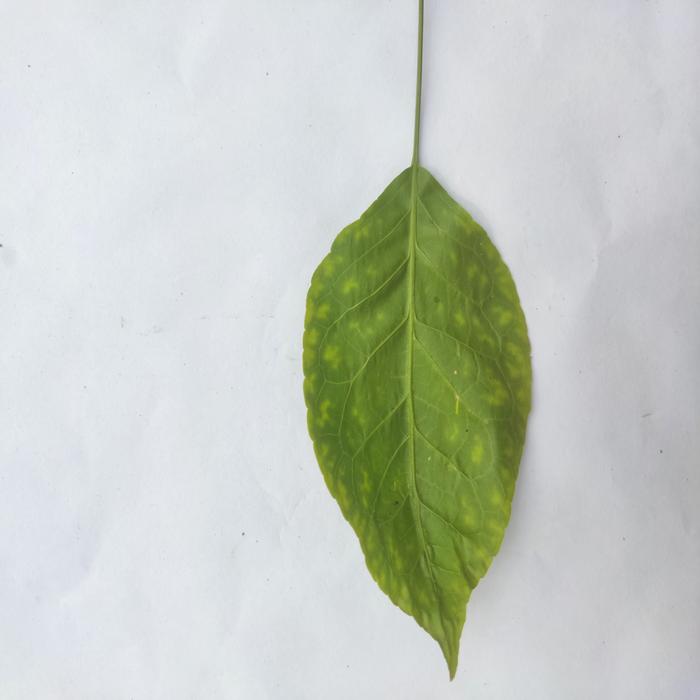
Crop: Aegle Marmelos
Leaf condition: Leaf_Spot